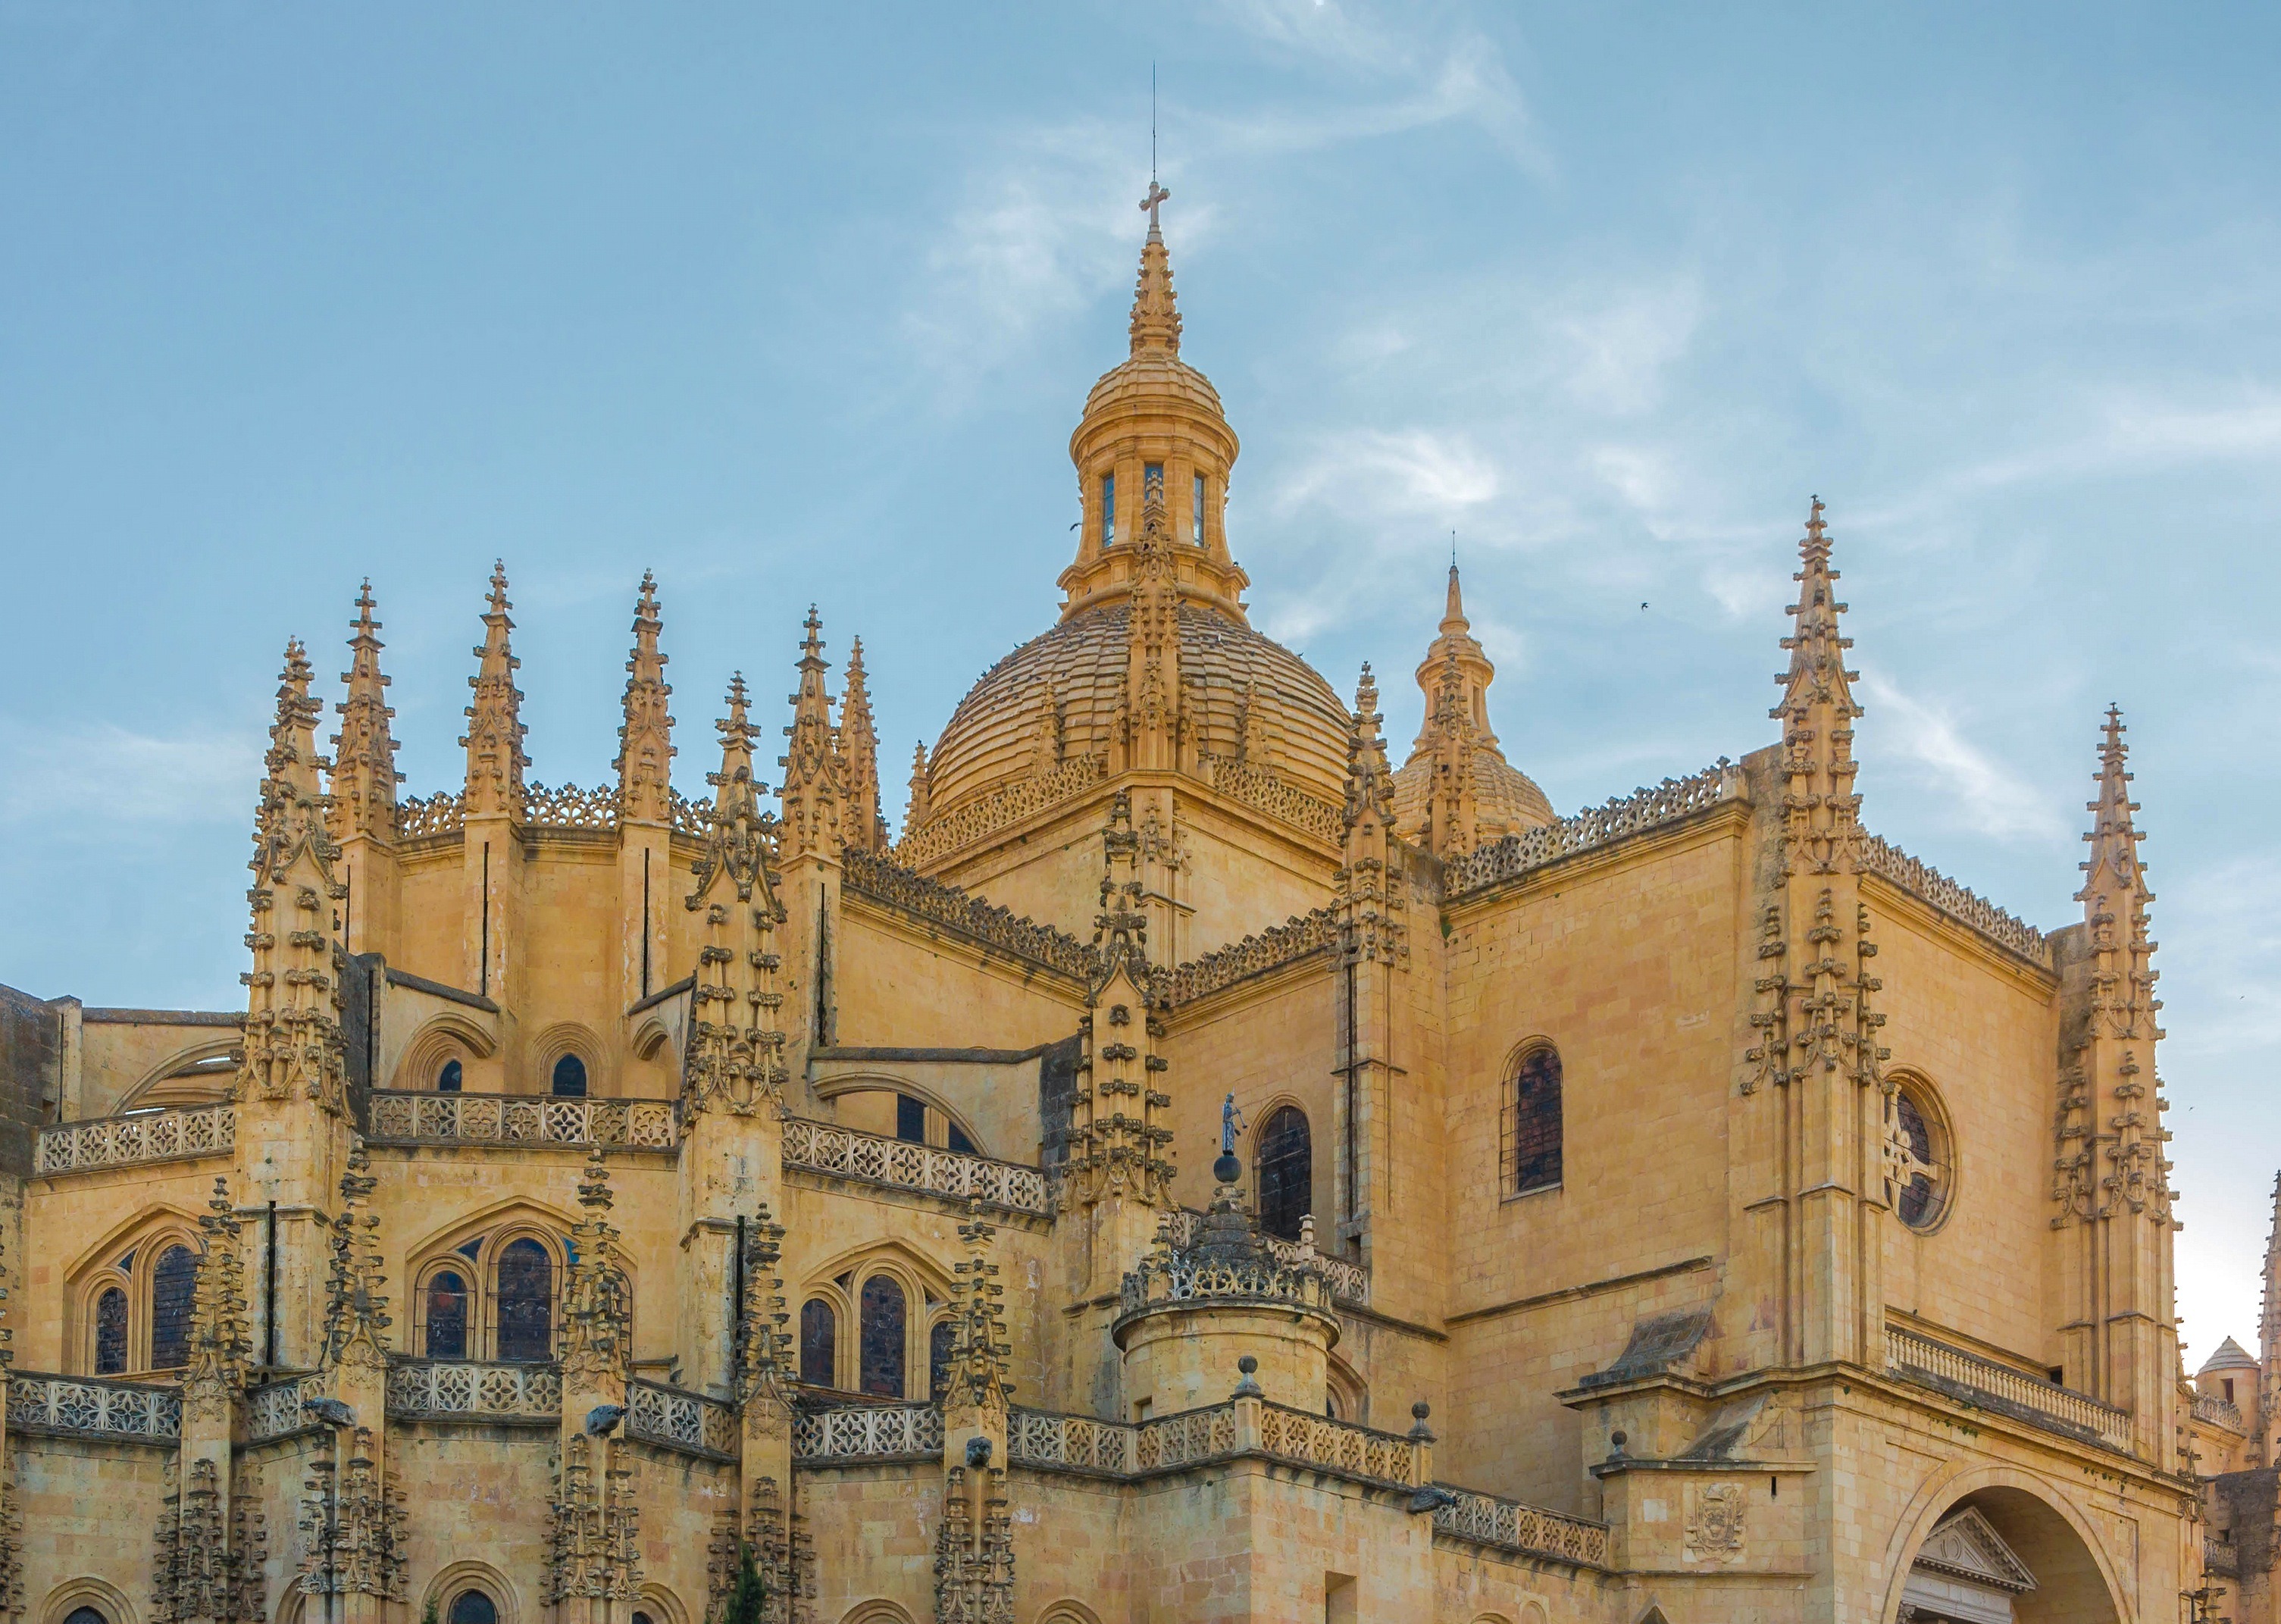
architecture, structure, sky, building, palace, landmark, facade, church, cathedral, exterior, place of worship, medieval architecture, outside, clouds, spain, buildings, spire, segovia, historical, basilica, gothic architecture, historic site, byzantine architecture